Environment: lab
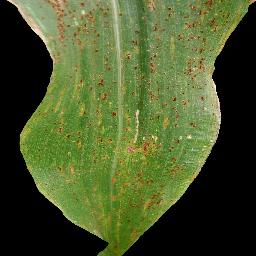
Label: common_rust